Katrin Zeller

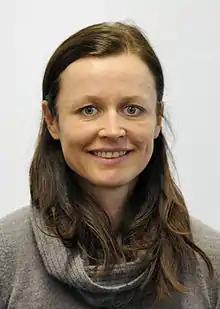
Katrin Zeller in 2014

Katrin Zeller (born 1 March 1979 in Oberstdorf, Bavaria, West Germany) is a German cross-country skier who competed between 1997 and 2014. She won a silver medal in the 4 × 5 km relay at the 2010 Winter Olympics in Vancouver, Canada.